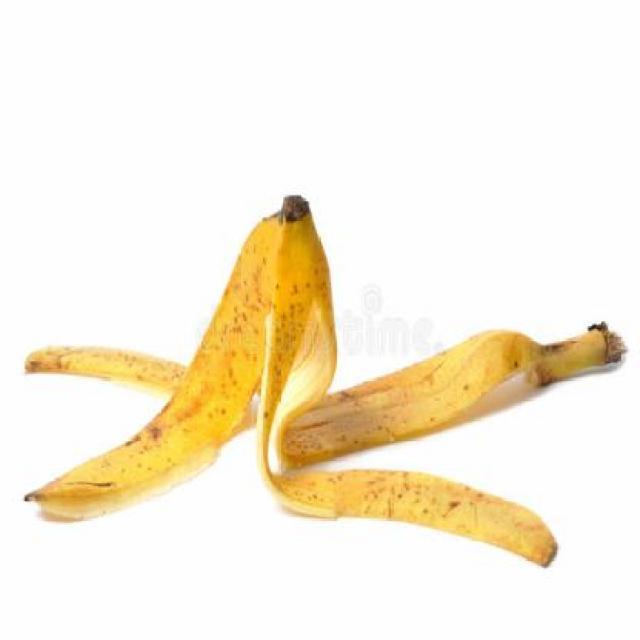
Label: bananas